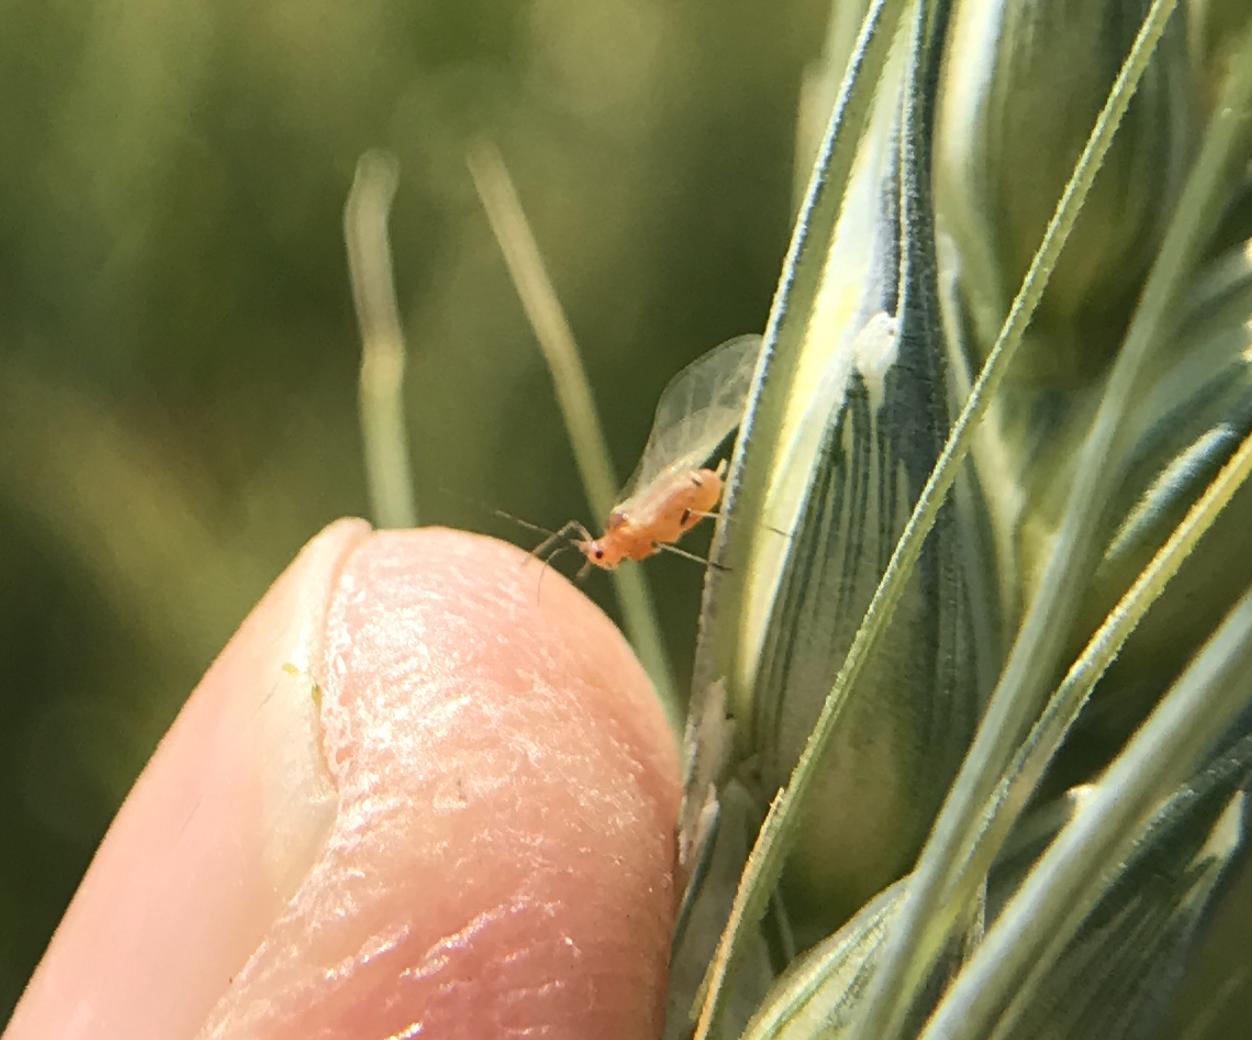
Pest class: english_grain_aphid